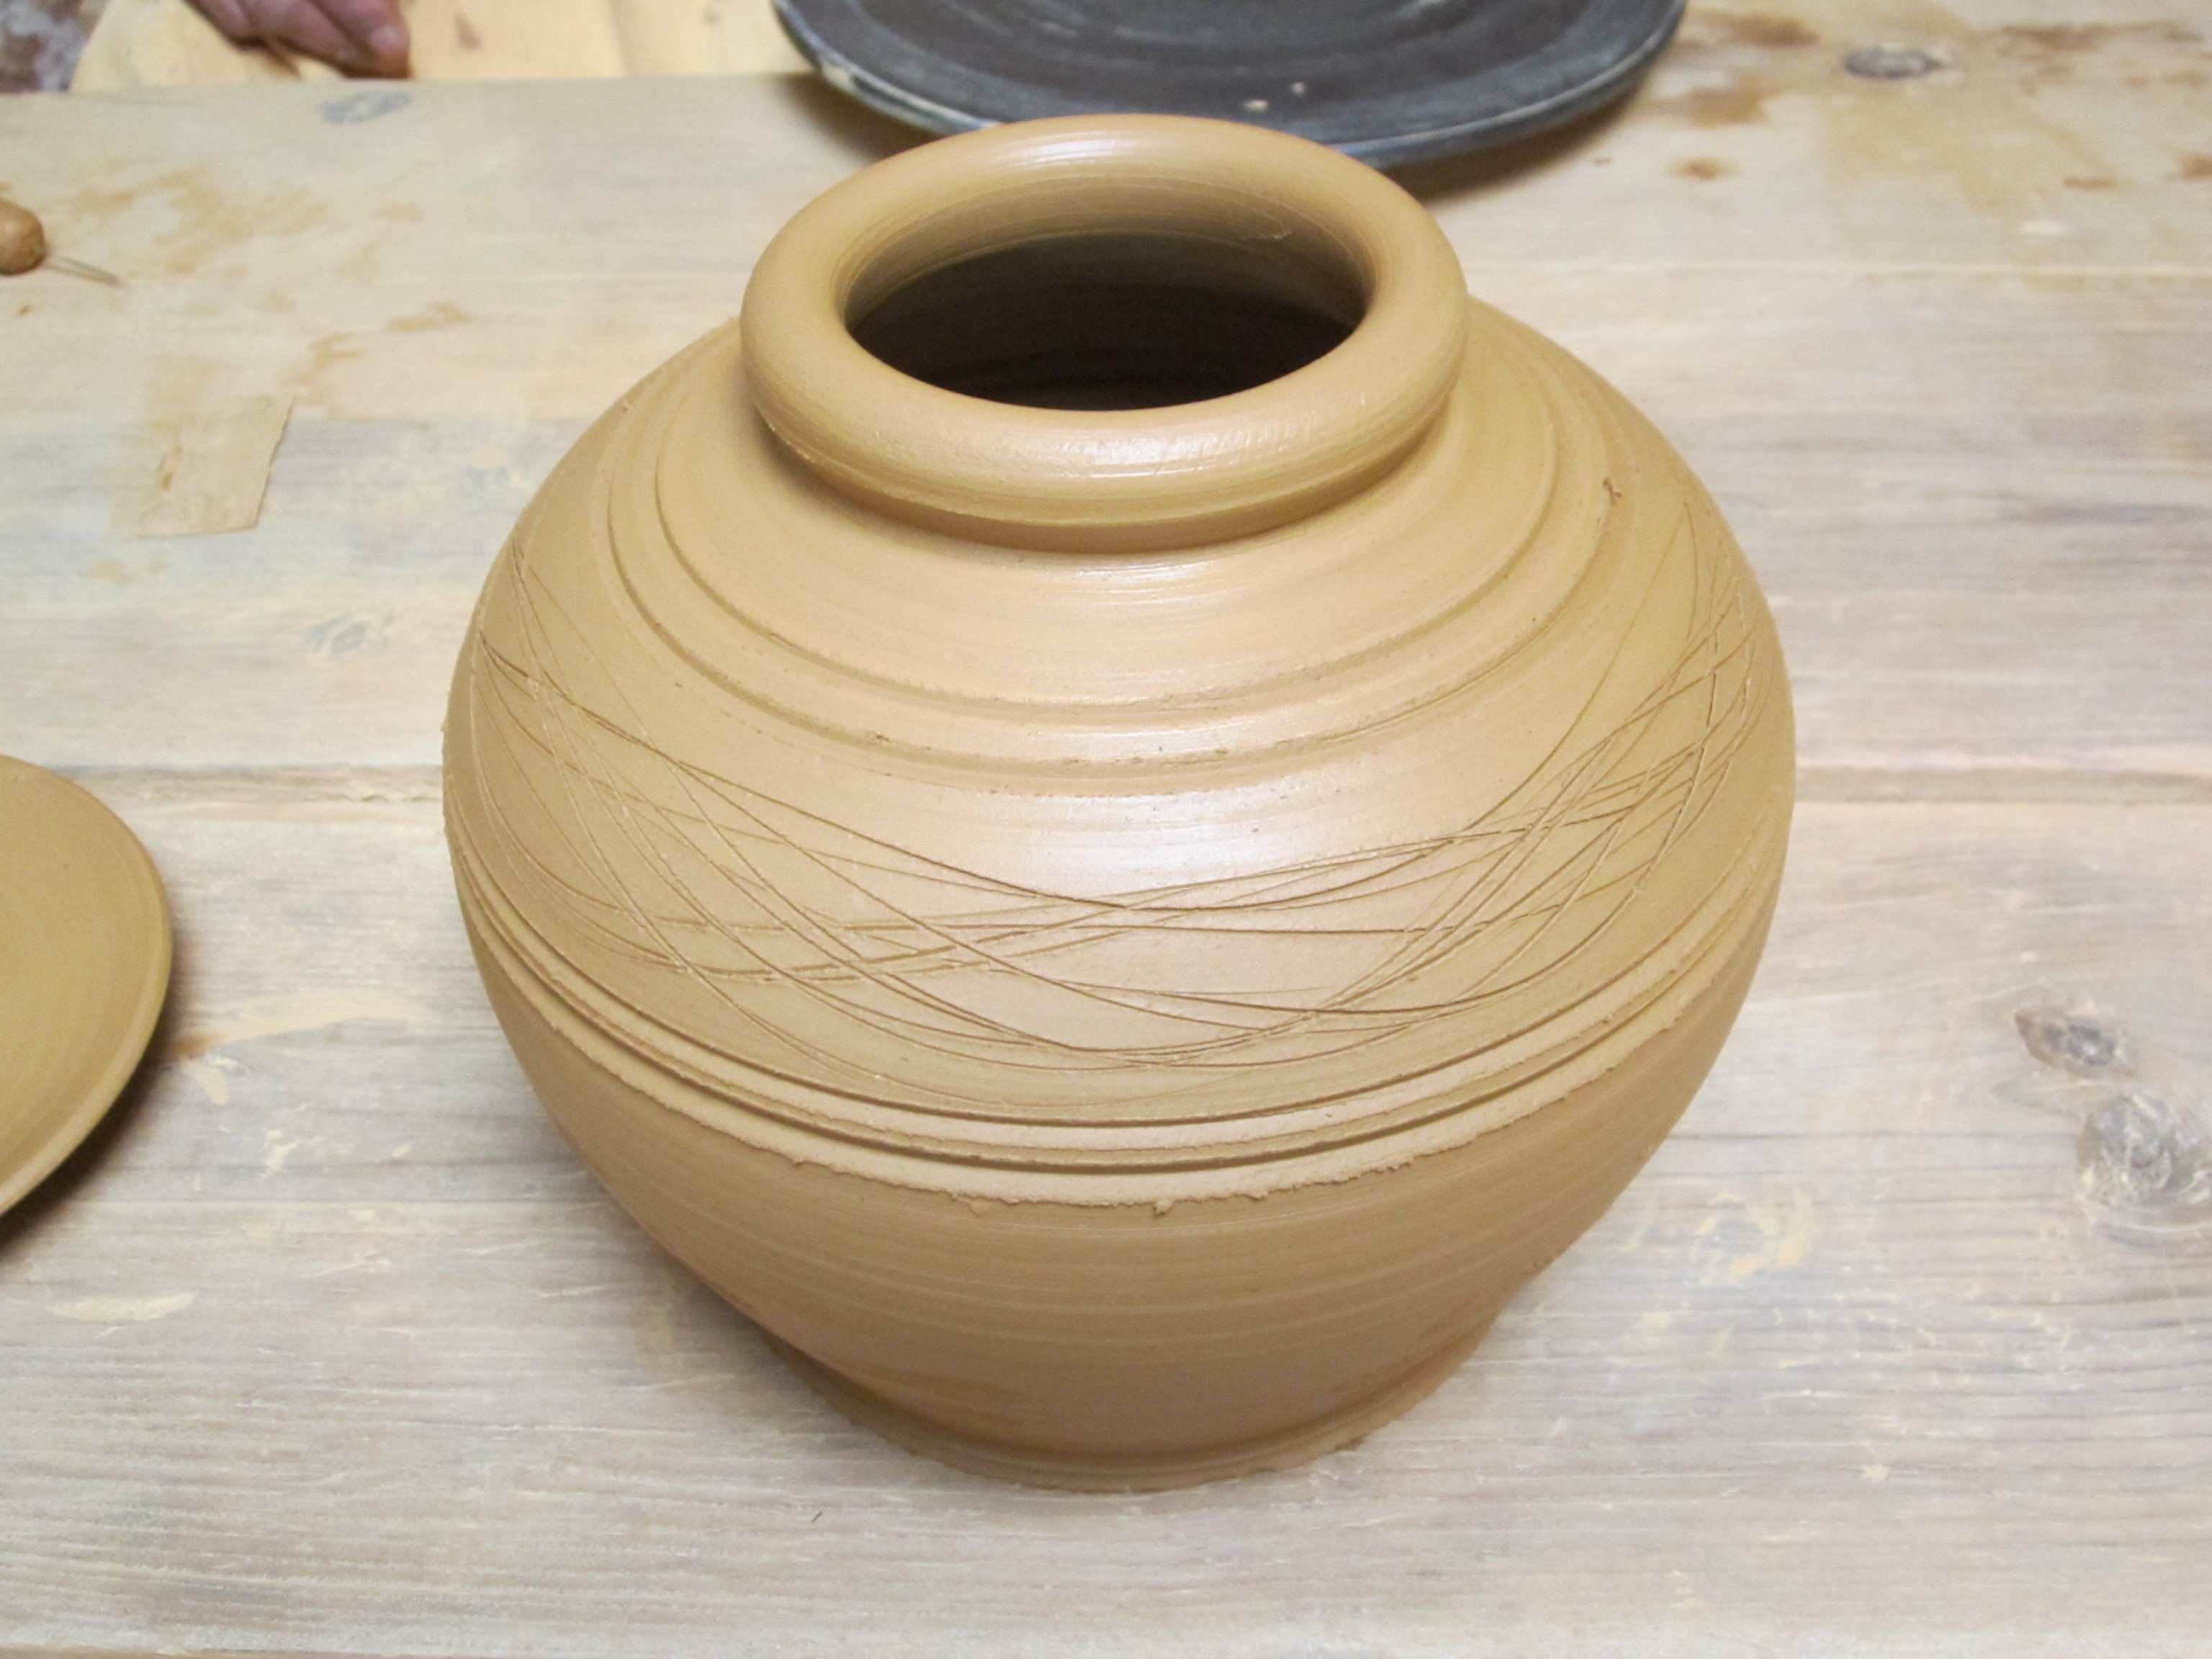
vase, mud, ceramic, pottery, art, crafts, mexico, decorative, culture, handmade, traditional, mexican, ceramic pot, man made object, mexican handicrafts